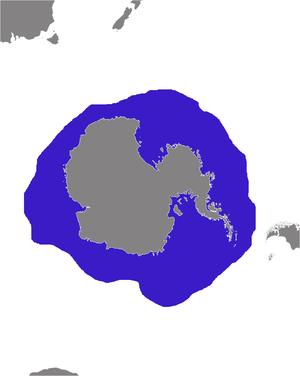
Le Phoque crabier est un mammifère marin. Sa population totale est estimée entre 8 et 50 millions d'individus.
Cette liste commentée recense la mammalofaune aux Terres australes françaises. Elle répertorie les espèces de mammifères actuels de ces districts des TAAF et celles qui ont été récemment classifiées comme éteintes. Cette liste comporte 38 espèces réparties en six ordres et quinze familles, dont trois sont « en danger », deux sont « vulnérables », une est « quasi menacée » et treize ont des « données insuffisantes » pour être classées. À l'échelle française, par la liste rouge de l'UICN France, ces mammifères n'ont pas forcément les mêmes statuts que précédemment : deux sont « en danger », trois ont des « données insuffisantes » pour être classés et treize sont « non applicables ».
Cette liste commentée recense la mammalofaune de la Terre-Adélie. Elle répertorie les espèces de mammifères actuels de ce district des TAAF et celles qui ont été récemment classifiées comme éteintes. Cette liste comporte 17 espèces réparties en trois ordres et six familles, dont trois sont « en danger », deux sont « vulnérables » et trois ont des « données insuffisantes » pour être classées. À l'échelle française, par la liste rouge de l'UICN France, ces mammifères n'ont pas forcément les mêmes statuts que précédemment : quatre sont « non applicables ».